Charles Lumley Hill

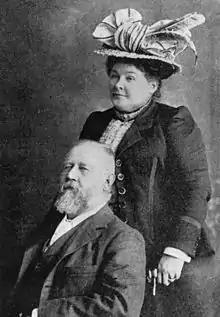
Lumley Hill and wife Edith Maud, August 1901

On 24 July 1901, Hill married Edith Maud Taylor (née Harris), the widow of George Condamine Taylor at All Saints Anglican Church in Wickham Terrace, Brisbane. His wife was very well-connected politically, being the daughter of George Harris (a Member of the Queensland Legislative Council), the niece of George Thorn (a Queensland Premier) and the sister-in-law of Richard Gardiner Casey (a Member of the Queensland Legislative Assembly). She inherited the Bellevue Homestead near Esk from her first husband.